Igor Ashmanov

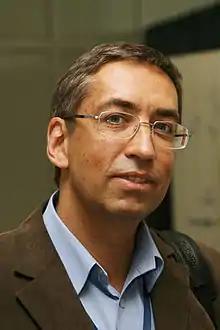
Ashmanov in 2008

Igor Stanislа́vovich Ashmа́nov (born 9 January 1962) — Russian entrepreneur specializing in information technology, artificial intelligence, software development, project management. He directed development of the linguistic module "" of the Russian edition of "Microsoft Office", a family of "Multilex" electronic dictionaries, "Spamtest" spam filter etc.